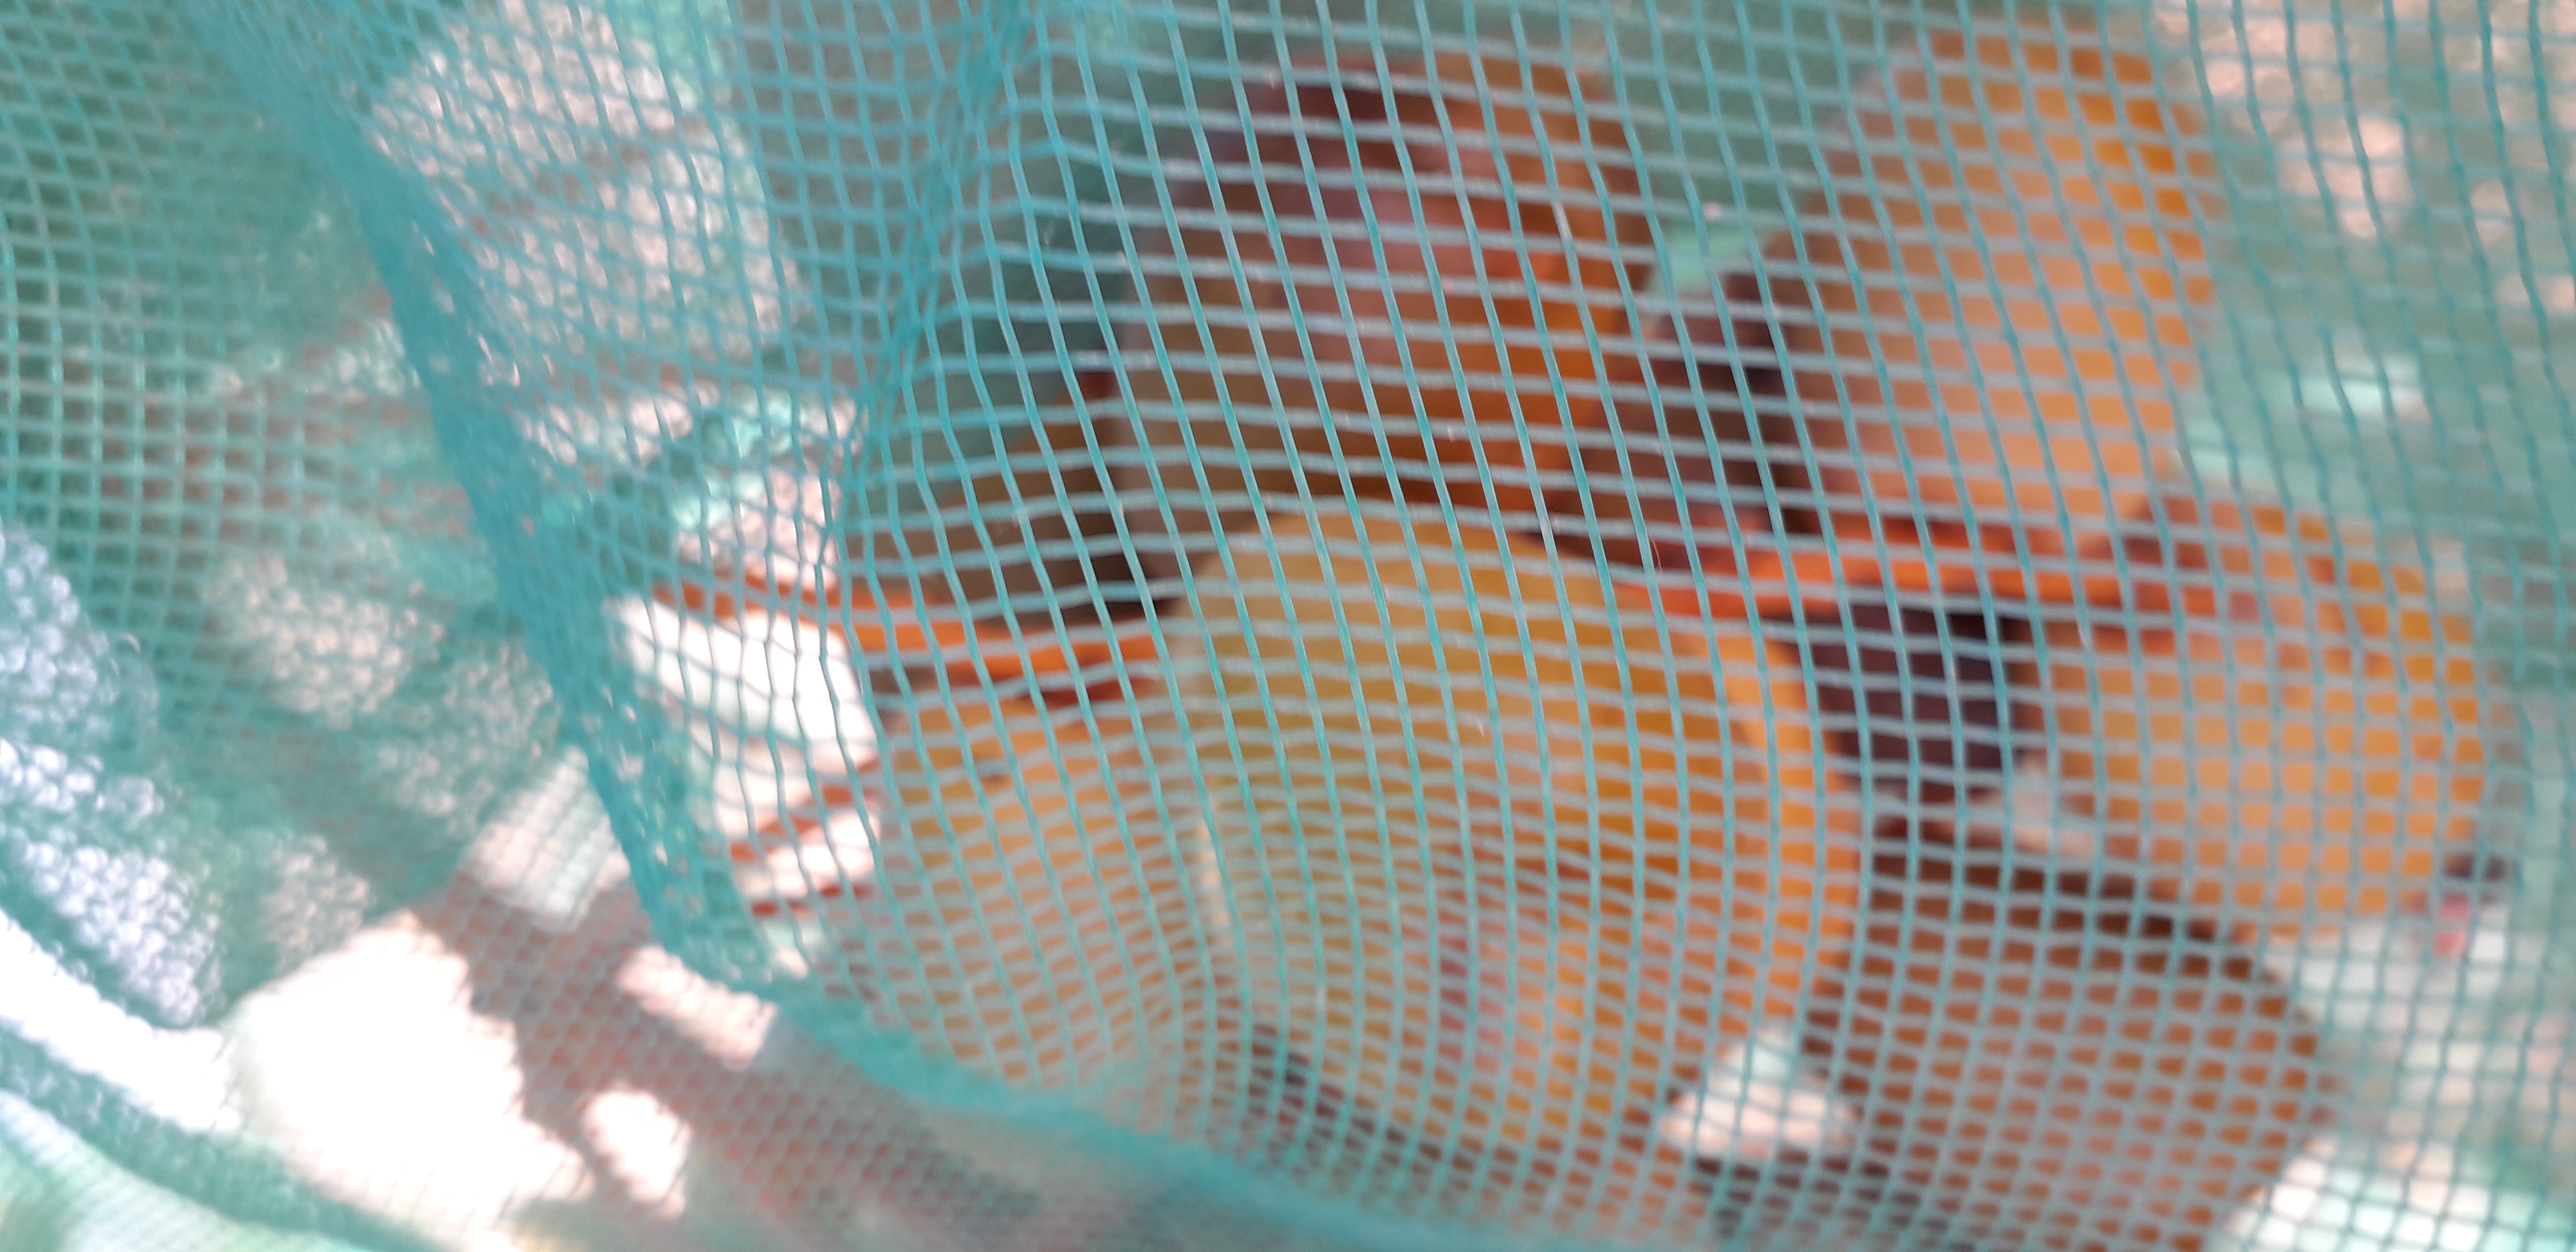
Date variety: Boufagous